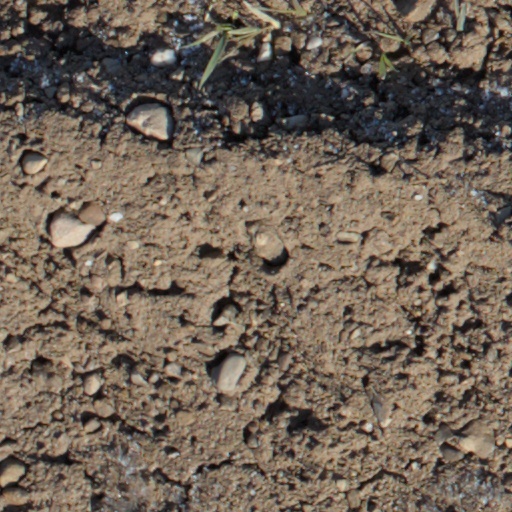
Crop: wheat